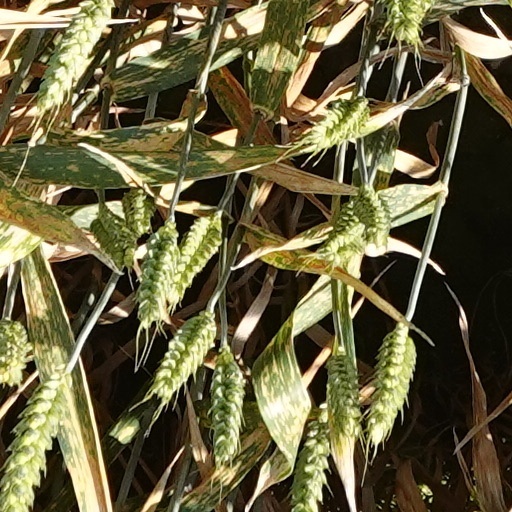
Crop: wheat